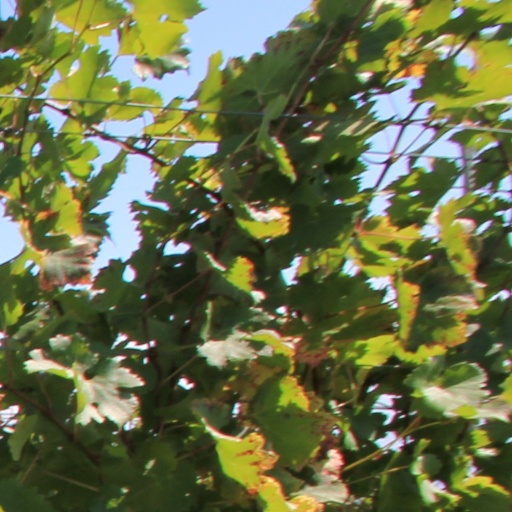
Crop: grape